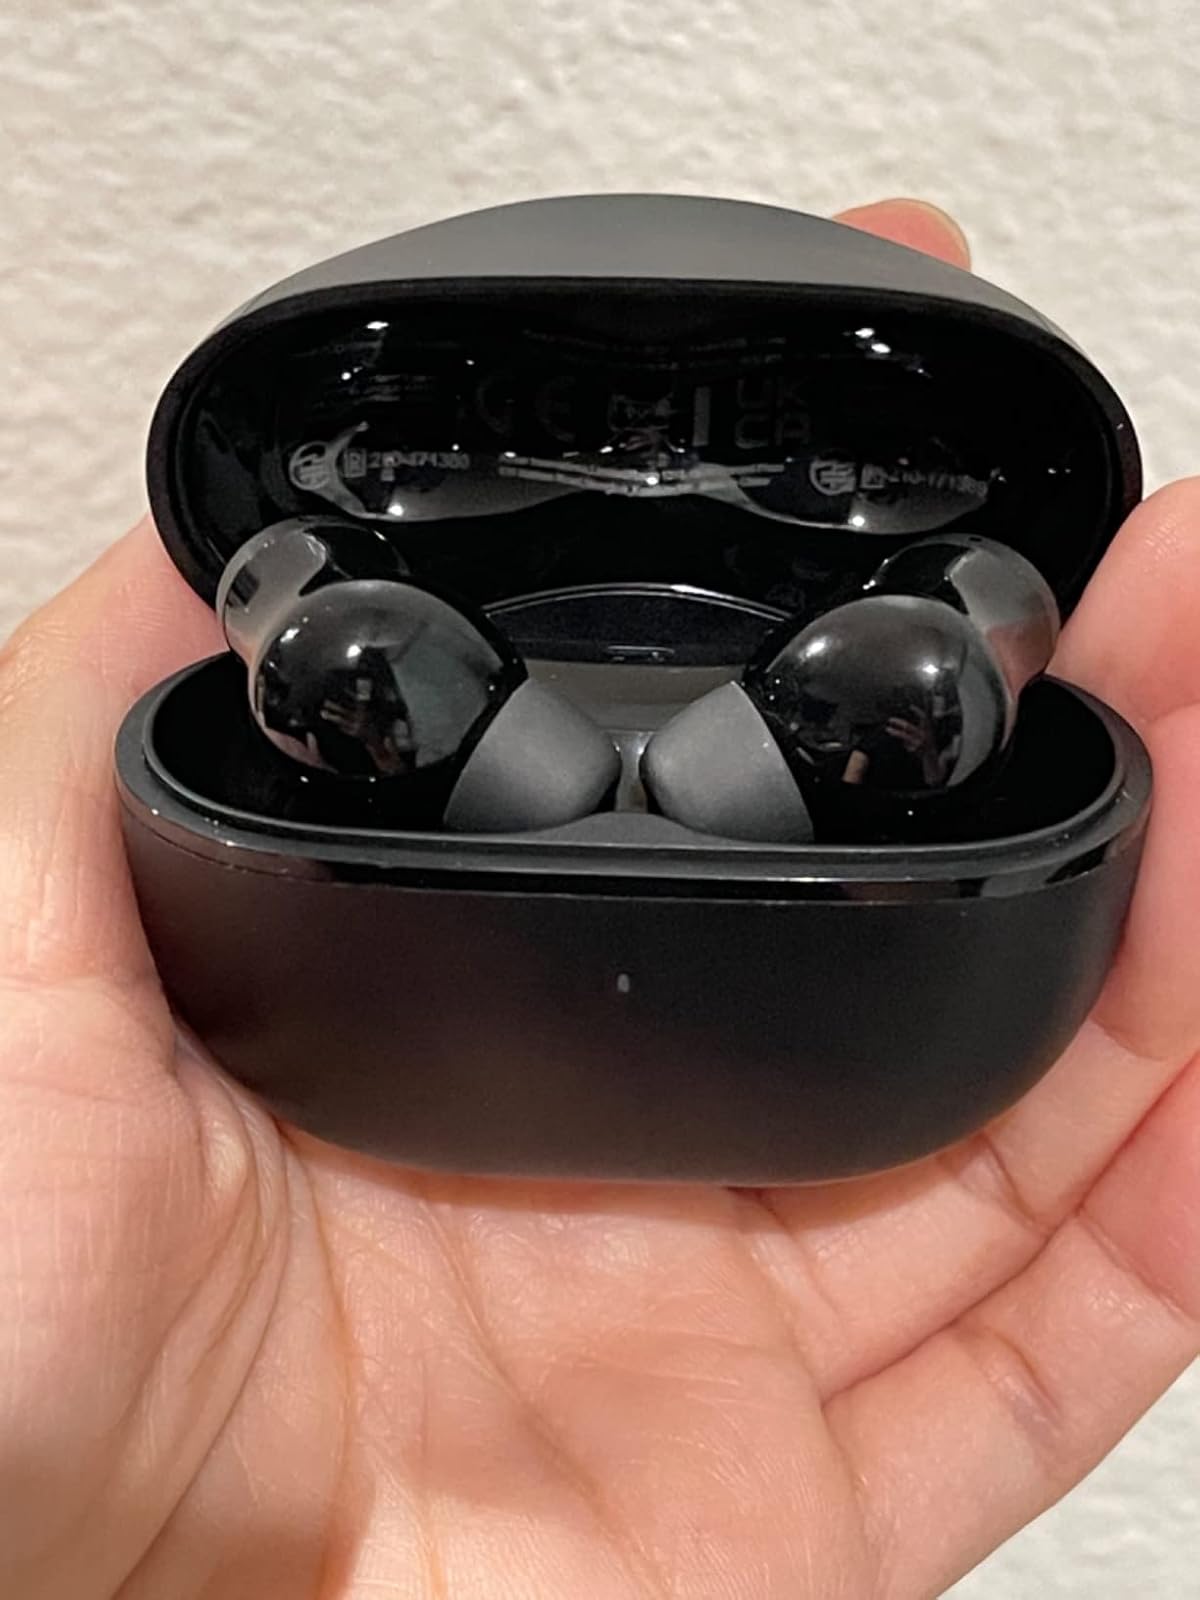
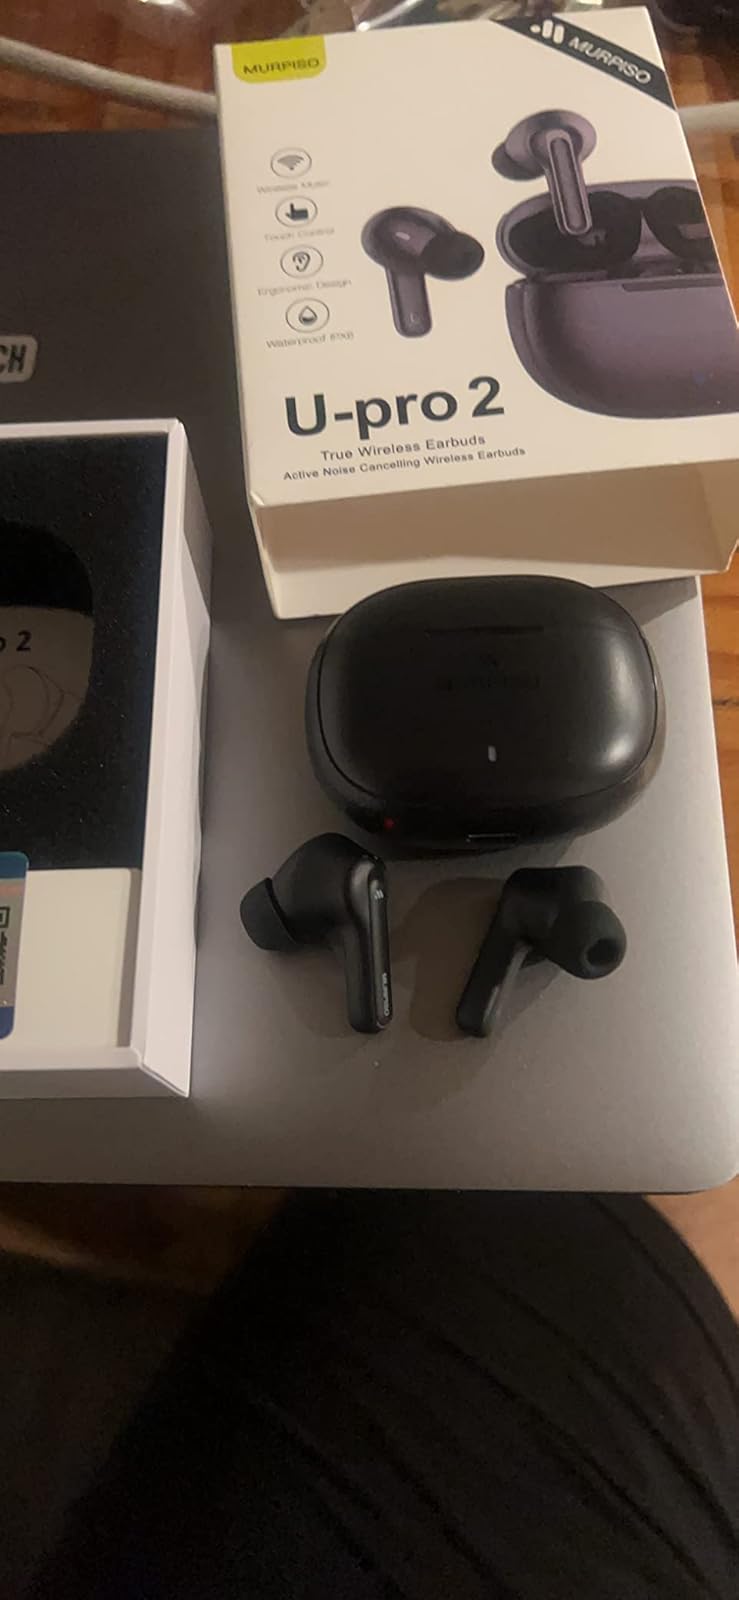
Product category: earbuds
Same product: no